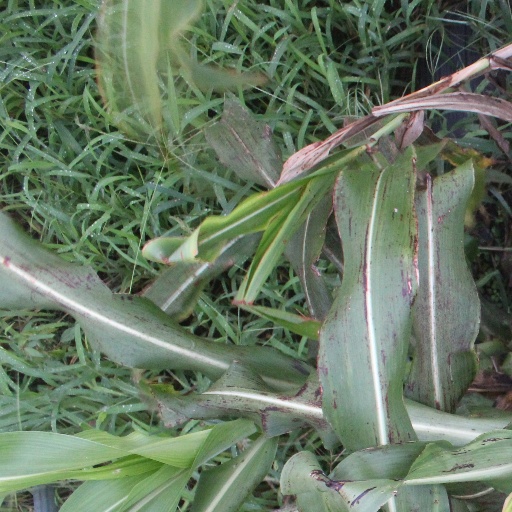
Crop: sorghum